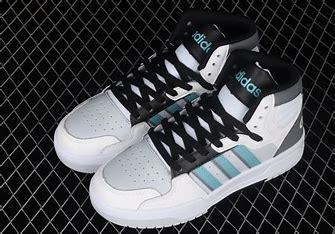
Brand: adidas
Model: neo Adidas NEO Entrap Mid